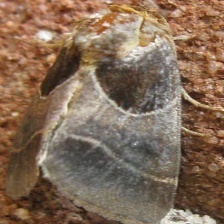
Species: ARCIGERA FLOWER MOTH